Petroleum Warfare Department

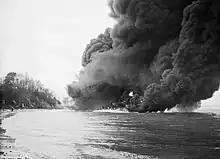
A flame barrage demonstration on the sea at Studland Bay, Dorset

A series of experiments investigated the possibility of burning the invader's barges before they could reach the English shore. The first idea was simply to explode a vessel filled with oil, and this was tried at Maplin Sands, where a Thames oil tanker, "Suffolk", with 50 tonnes of petroleum, was blown up in shallow water. Another idea developed was that the oil should be held in place on the water by a trough formed from coir matting. A machine formed the trough from a flat mat as it was paid out over the stern of a ship. Trials with the "Ben Hann" produced a flaming ribbon 880 yards long and 6 feet wide (800 m × 2 m) that could be towed at four knots. Neither of these experiments were carried forward to produce workable defences.